Murat Dalkılıç

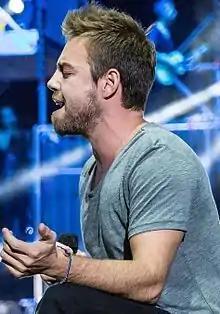
Dalkılıç performing at the Cemil Topuzlu Open-Air Theatre in August 2016

Sırrı Murat Dalkılıç (born 7 August 1983) is a Turkish pop singer, songwriter, music producer, film and animation producer, director and actor.